WHTV

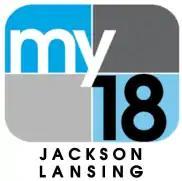
WHTV's logo under its former MyNetworkTV affiliation

WHTV would place its digital transmitter at Van Atta Road in Meridian Charter Township. The station had a construction permit to substantially increase power and relocate its transmitter to a tower previously used by Detroit's Ion Television owned-and-operated station WPXD-TV in Lyndon Township. Essentially, the new transmitter would be located in the Detroit market but the station would continue to serve as a Lansing–Jackson market television outlet. The planned move date of its signal to the new antenna was scheduled to occur on November 1, 2012, but the parts delivery for the new transmitter was delayed until December 20.